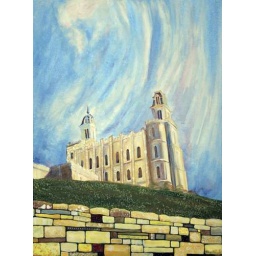
Second in Temple series. acrylic on canvas. Loved doing the detail in the rock wall